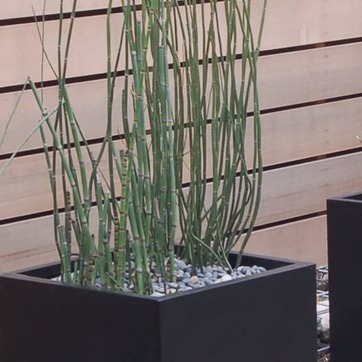
Material: foliage